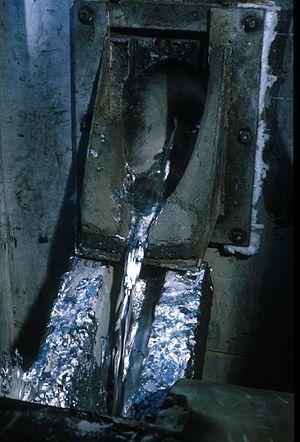
Le coulage est une méthode de mise en forme de différents matériaux qui consiste à verser ce matériau sous forme fondu ou pâteuse dans un moule pour former un objet creux ou plus rarement sur une surface plane pour former un objet plat. L'objet est laissée ensuite refroidir et se solidifier.